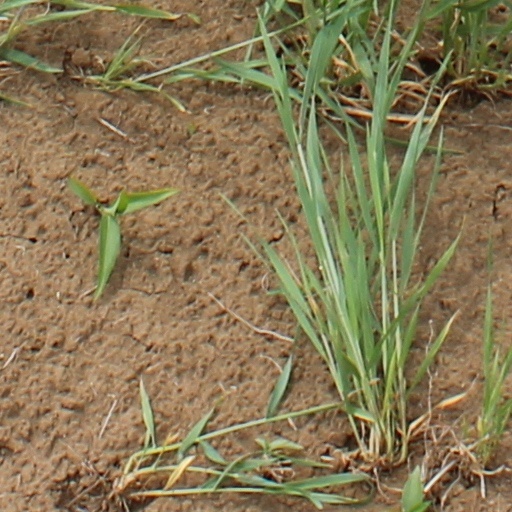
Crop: wheat